Élisabeth Roudinesco

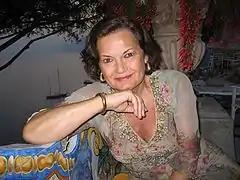
Roudinesco in 2007

Élisabeth Roudinesco (born 10 September 1944) is a French scholar, historian and psychoanalyst. She conducts a seminar on the history of psychoanalysis at the École Normale Supérieure.